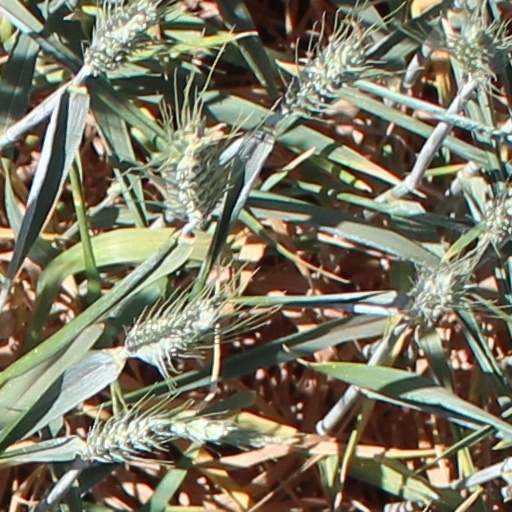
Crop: wheat